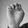
ASL letter: E